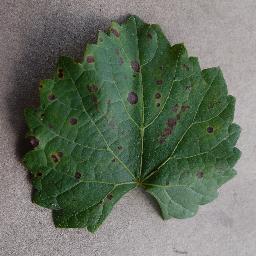
Label: Grape___Black_rot